Frank Schätzing

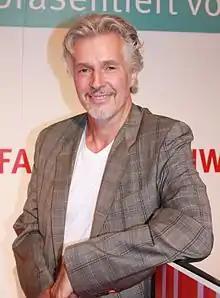
Schätzing at the Internationale Funkausstellung Berlin in 2012

Frank Schätzing (born 28 May 1957) is a German writer, mostly known for his best-selling science fiction novel "The Swarm" (2004).